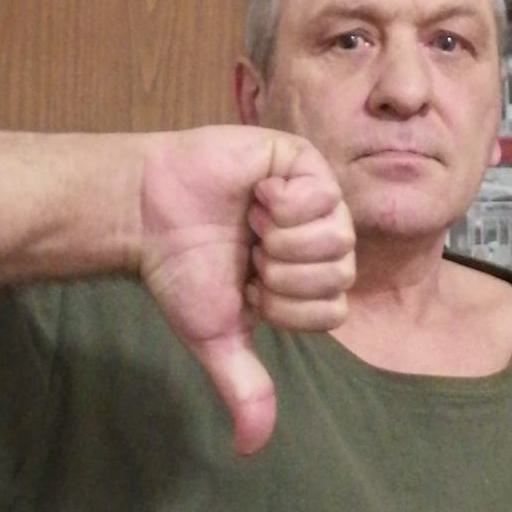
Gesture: dislike